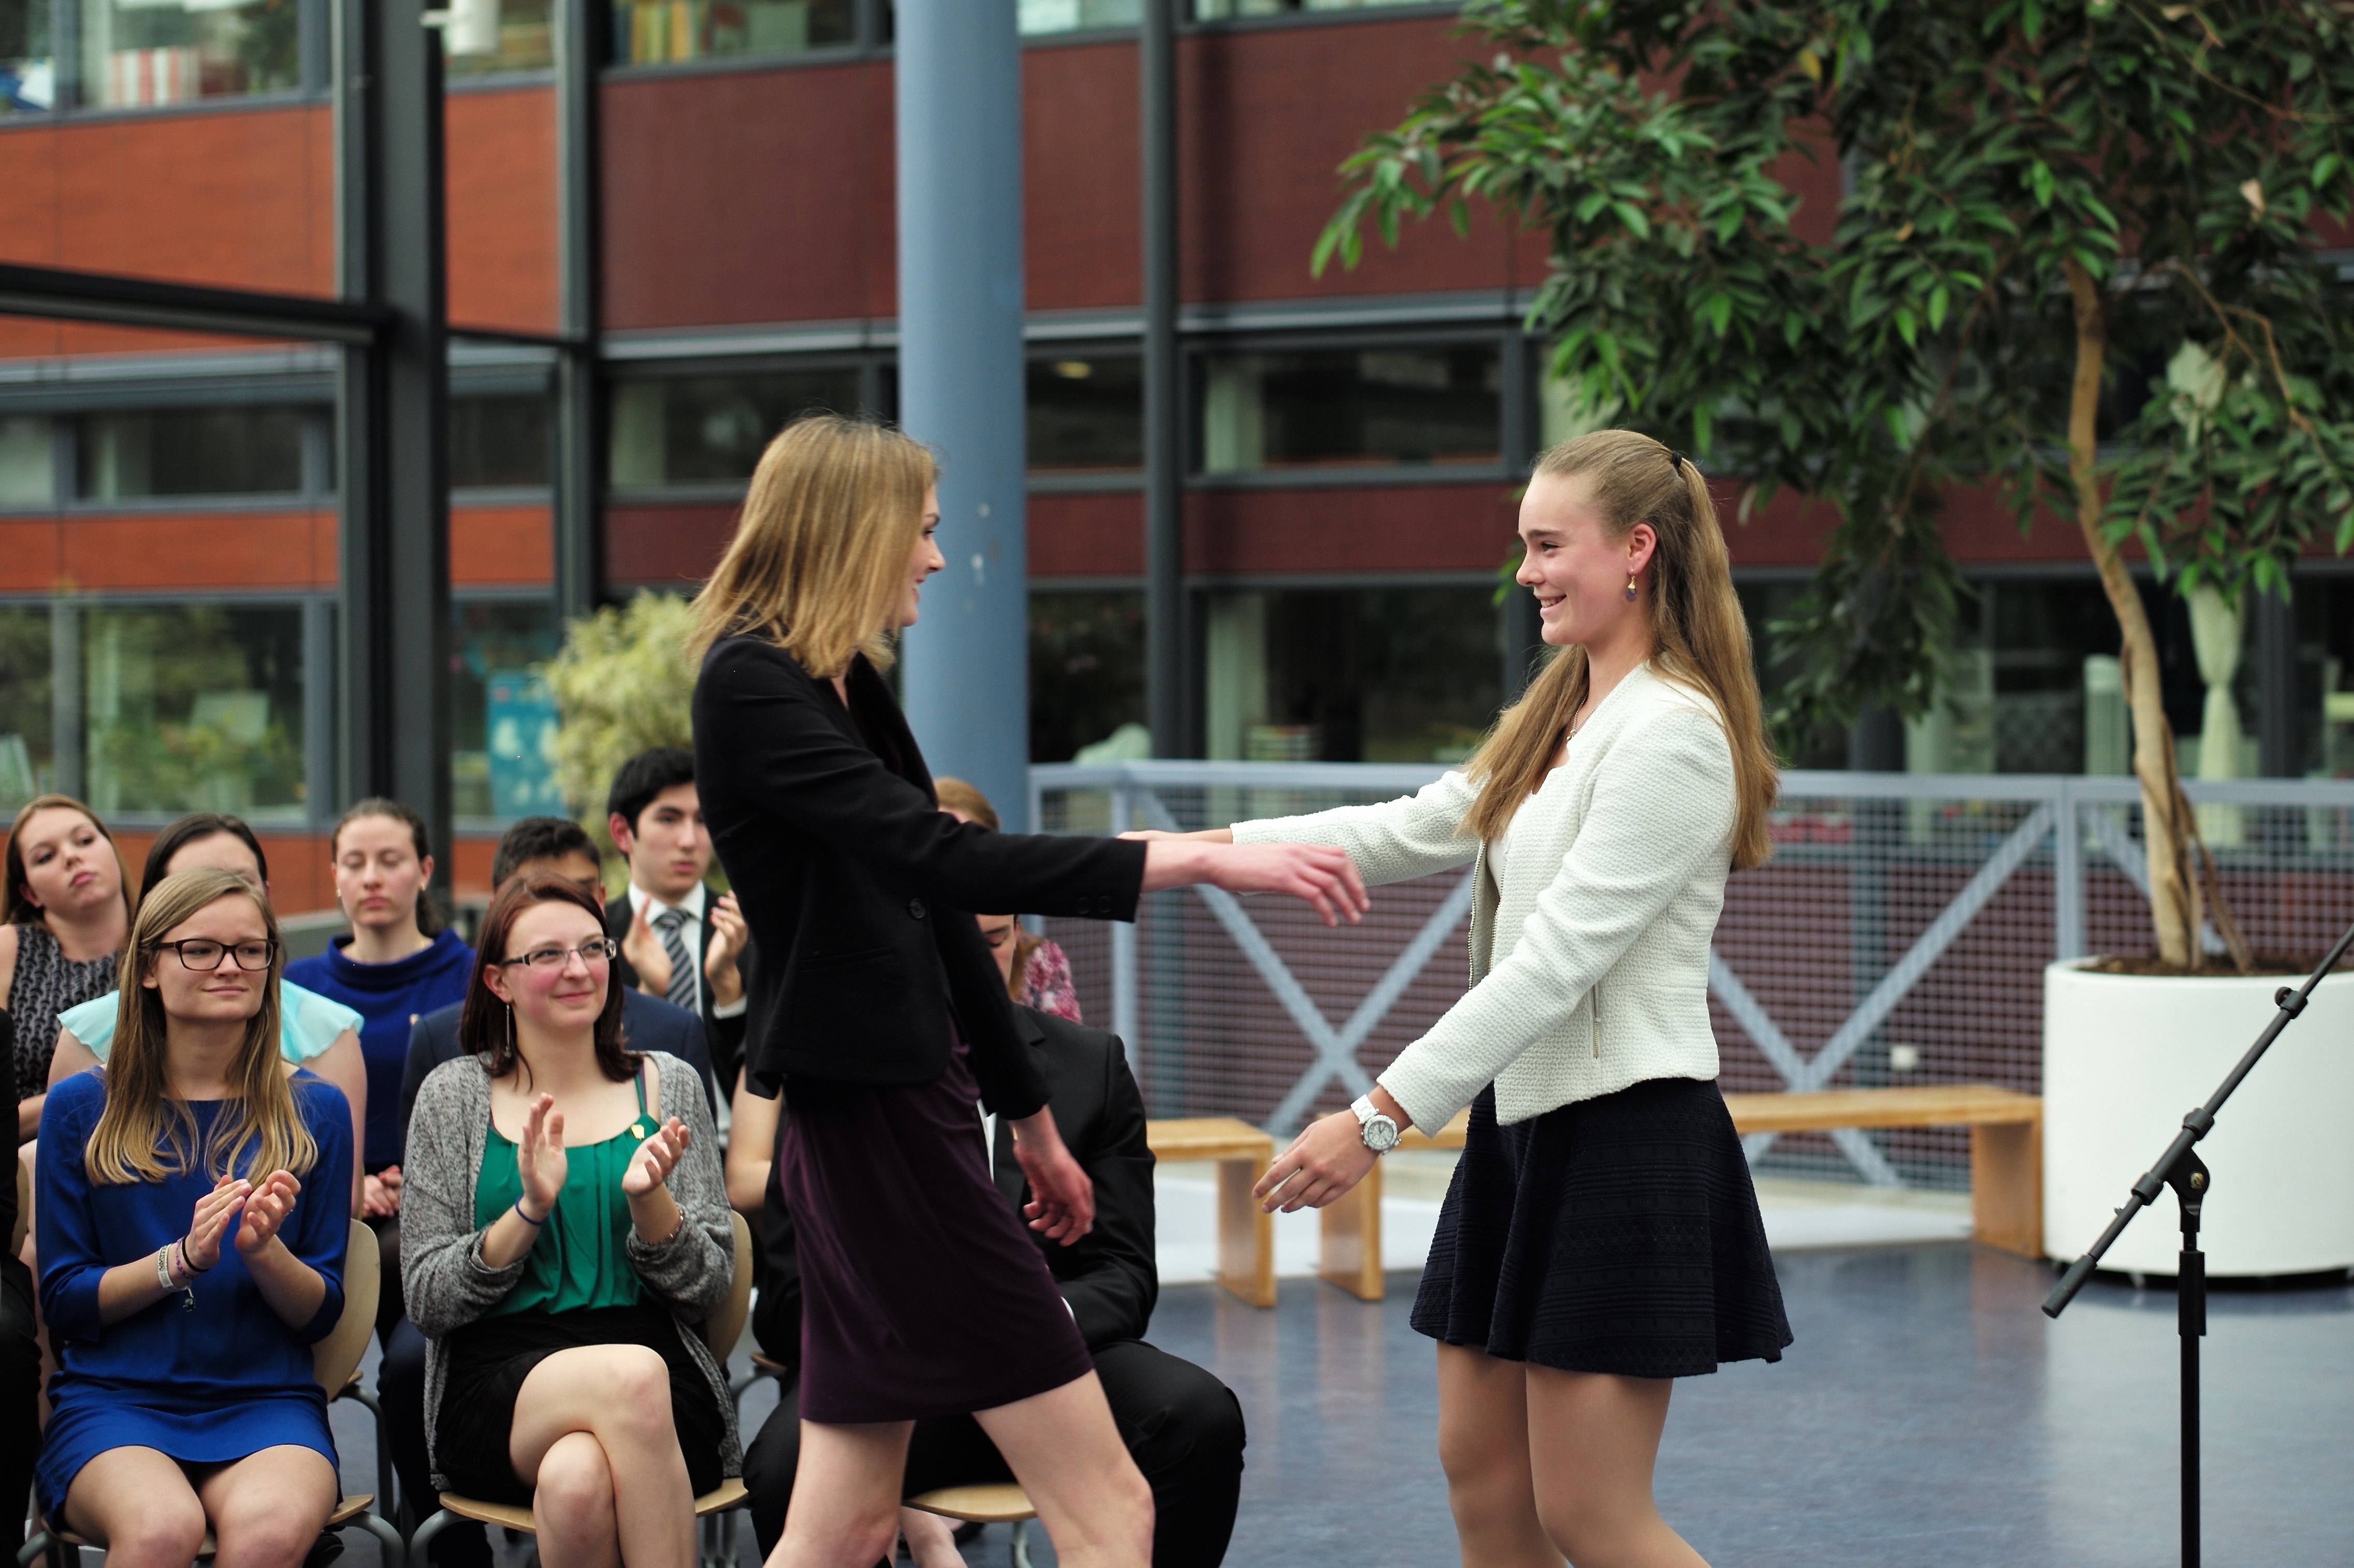
ash, 2015, national, holland, hague, netherlands, m, american, society, sports, honor, school, leica, 240, nhs, induction